Russian Ball, Washington, D.C.

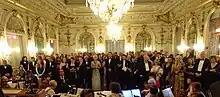
Russian Ball, Washington, DC January 10, 2015

The Russian Ball of Washington, DC is an invitation-only dinner dance. The Ball is an annual tradition founded in 1971 by the socialite Maria Fisher. An enthusiast of holding "heritage parties" celebrating different ethnicities, Fisher acted on the suggestion of Prince Alexis Obolensky, a Russian nobleman who resided in Washington, to organize a ball celebrating the city's White émigré community around the time of the old style Julian calendar New Year in mid-January. Prince Obolensky and his American wife Selene chaired the ball until his death in 2006. Princess Obolensky continued to chair the ball alone until she stepped down for health reasons in 2013.